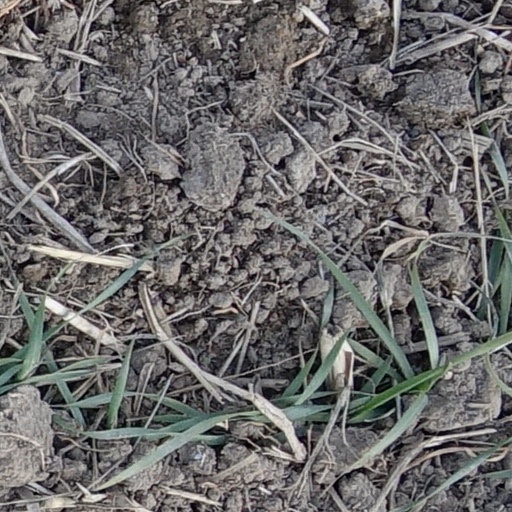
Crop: wheat